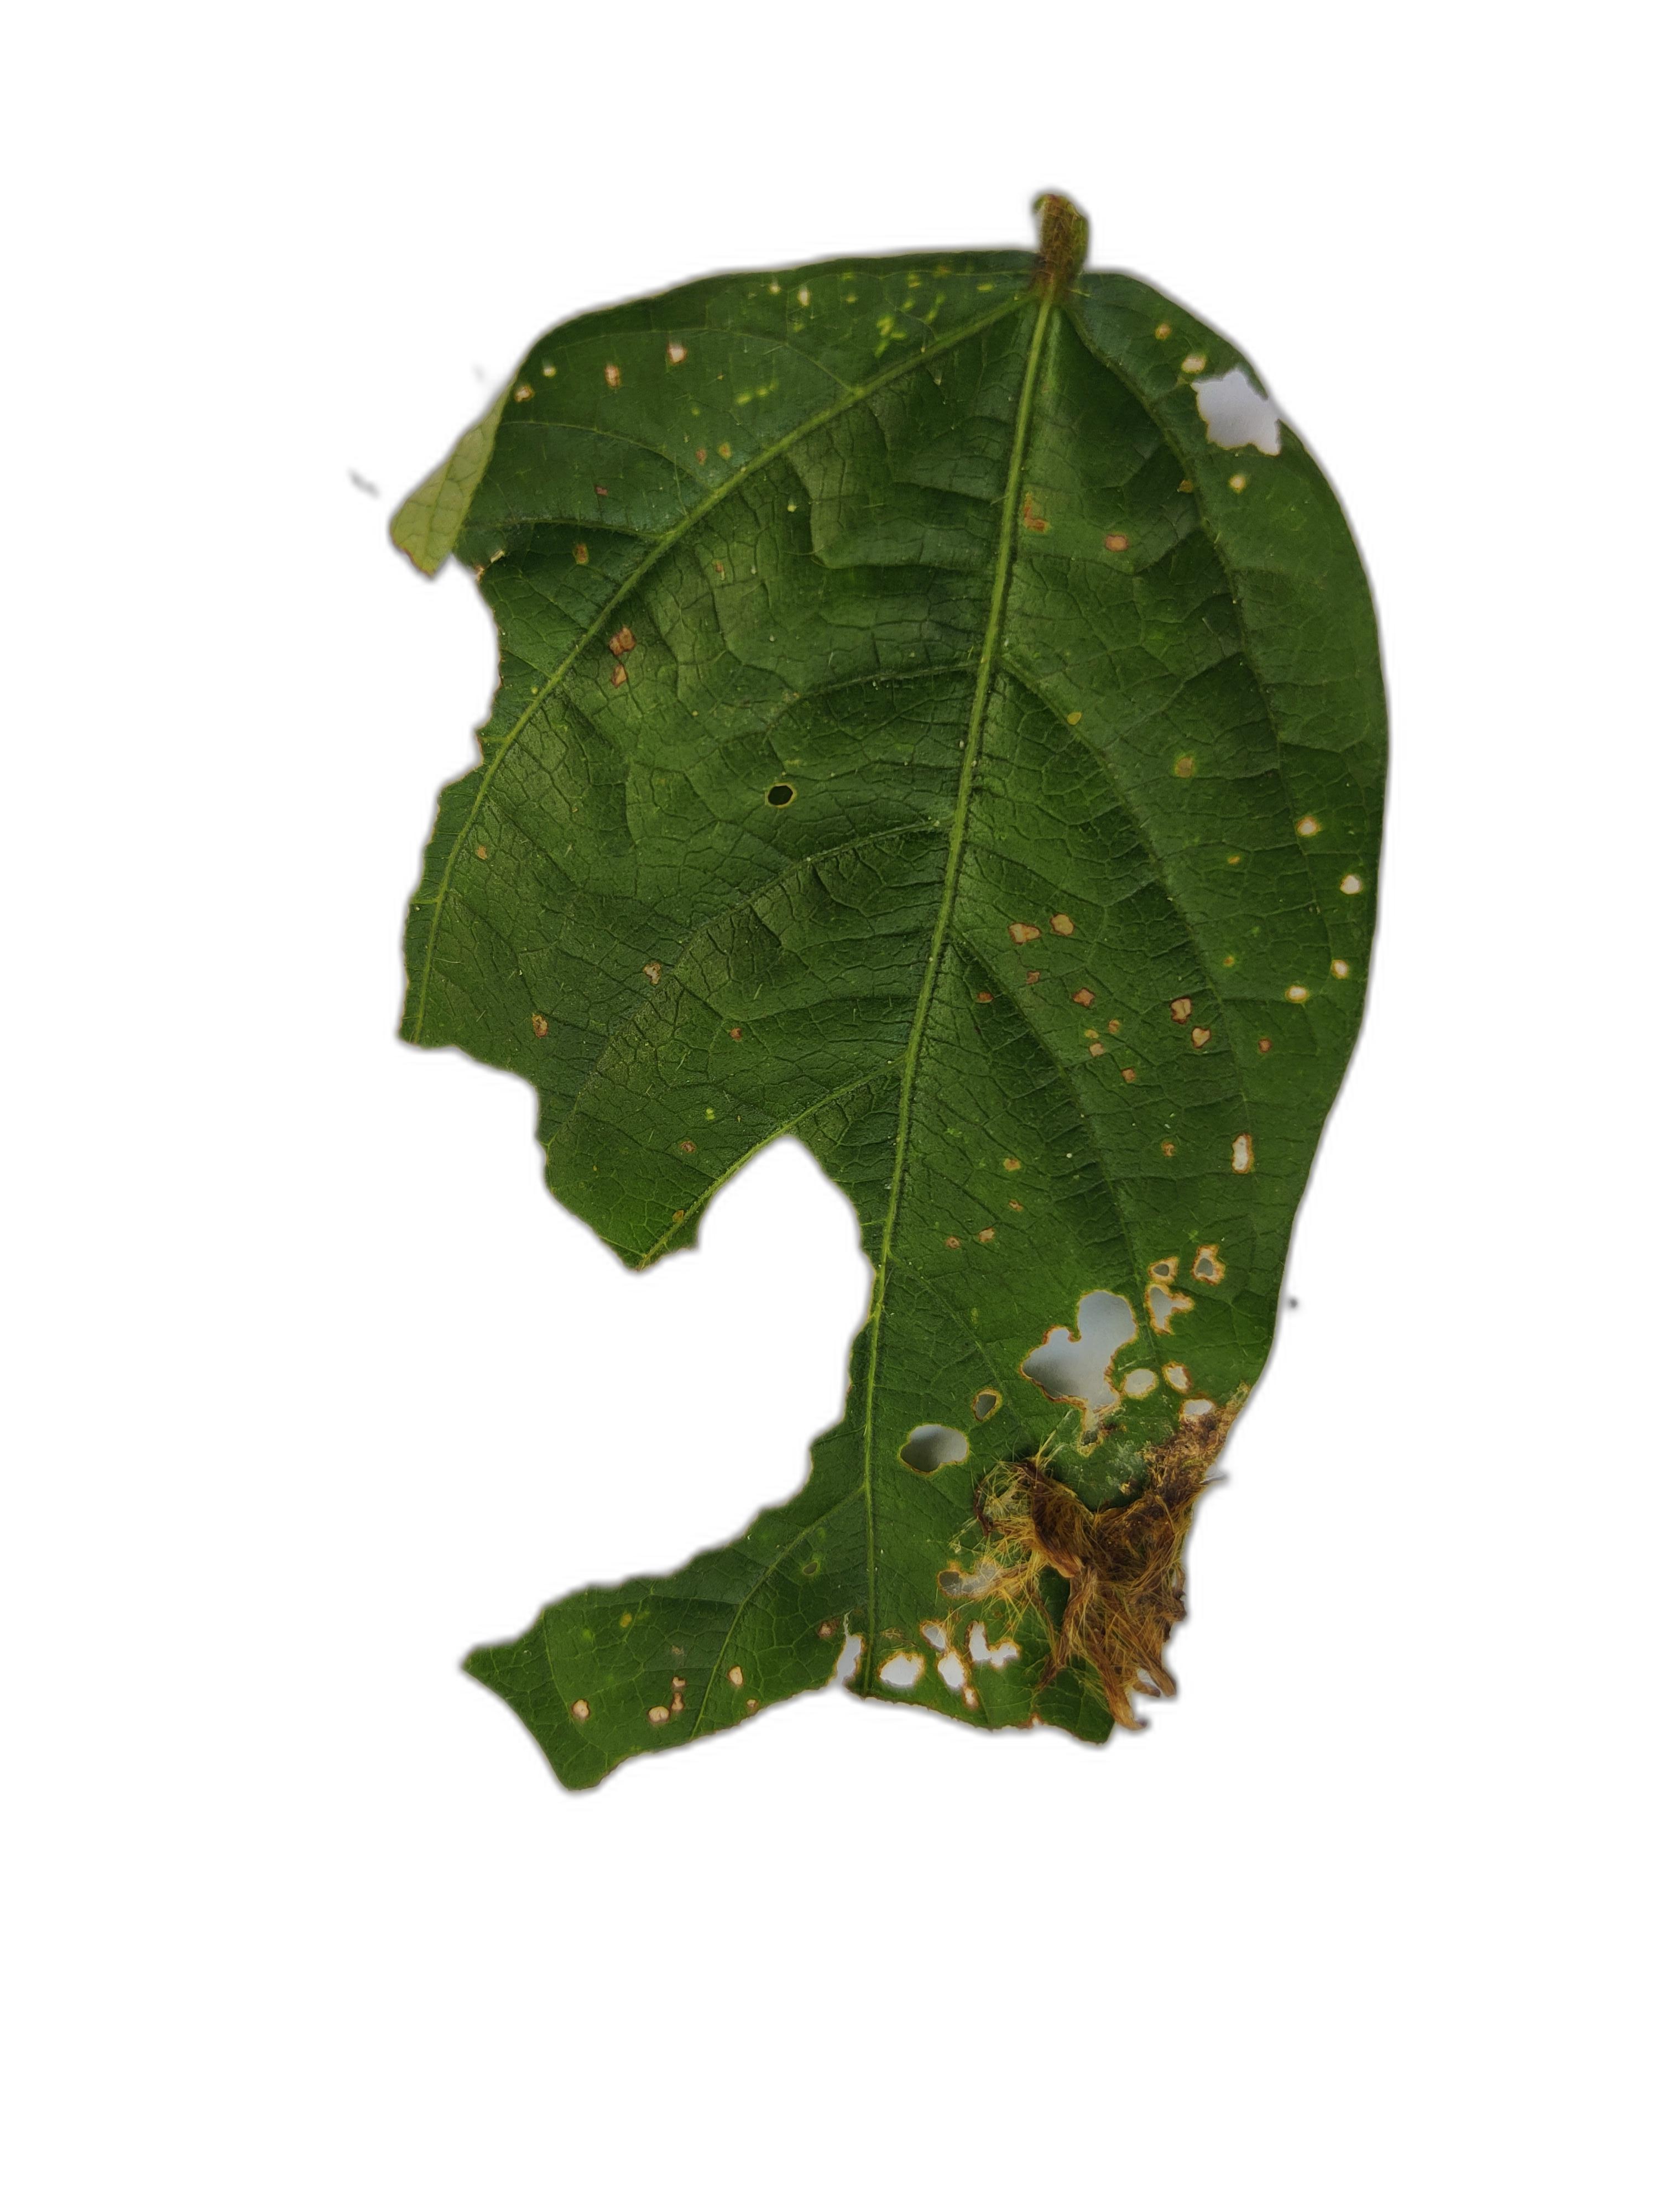
Label: Cercospora leaf spot